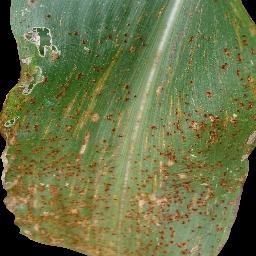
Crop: corn
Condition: (maize)_common_rust